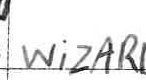
Label: Wizards